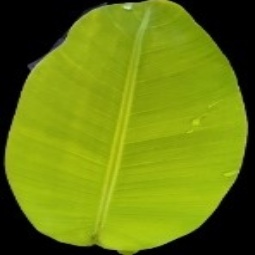
Label: Sulphur